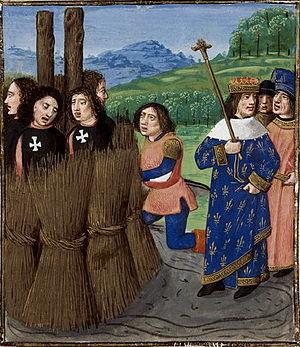
Philippe IV, dit « le Bel » et « le Roi de fer », fils de Philippe III le Hardi et de sa première épouse Isabelle d'Aragon, est roi de France de 1285 à 1314, onzième roi de la dynastie des Capétiens directs.
Le procès de l'ordre du Temple est une affaire judiciaire internationale du XIVᵉ siècle. L'ordre du Temple est accusé en 1307 par la royauté française de plusieurs chefs d'accusation comprenant l'hérésie, la simonie, la sodomie et l'idolâtrie. Cette affaire prend une ampleur particulière car elle met en cause un ordre militaire composé de religieux et également parce qu'elle est une des conséquences de la lutte entre le roi de France Philippe le Bel et le pape Boniface VIII. L'affaire débute au matin du vendredi 13 octobre 1307, et se termine avec la bulle papale Considerantes dudum fulminée par Clément V le 6 mai 1312 et la mort du maître de l'ordre Jacques de Molay sur le bûcher le 11 ou 18 mars 1314. Les biens de l'ordre sont dispersés dans les années qui suivent, notamment le 10 juin 1317 lorsque le pape Jean XXII reconnaît par la bulle papale Ad fructus uberes l'existence de l'ordre de Montesa dans le royaume d'Aragon, ainsi que le 14 mars 1319 en ce qui concerne l'Ordre du Christ dans le royaume du Portugal.
Le Septième Templier est un roman policier d'Éric Giacometti et Jacques Ravenne, publié en 2011. C'est le huitième tome de la série des enquêtes du commissaire Antoine Marcas.
La Couronne des croisés est une histoire en bande dessinée de Keno Don Rosa. Elle met en scène Balthazar Picsou avec ses neveux Donald Duck, Riri, Fifi et Loulou, confronté aux deux membres du Conseil monétaire international, Molay et Barbedrue. Elle se déroule notamment à Donaldville, en Brutopie et en Haïti.